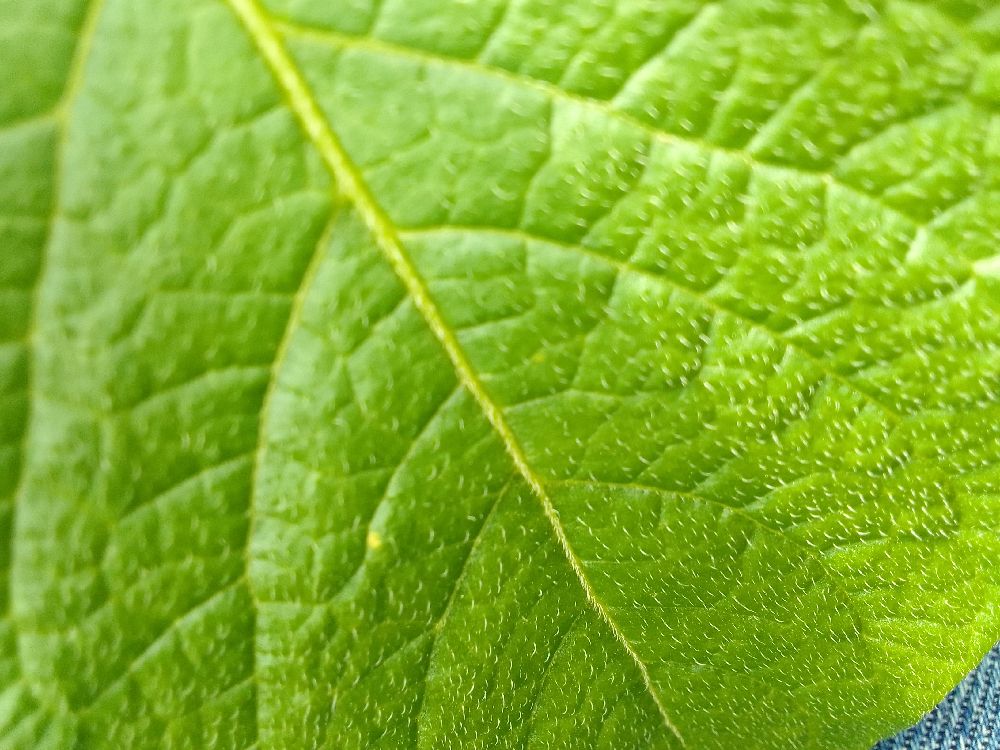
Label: Healthy